Kalinga Lancers

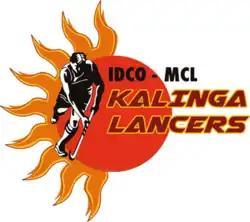

Kalinga Lancers is a professional field hockey franchise team based in Bhubaneswar, Odisha. Owned by Vedanta Limited since 2024, the franchise competes in the Hockey India League.